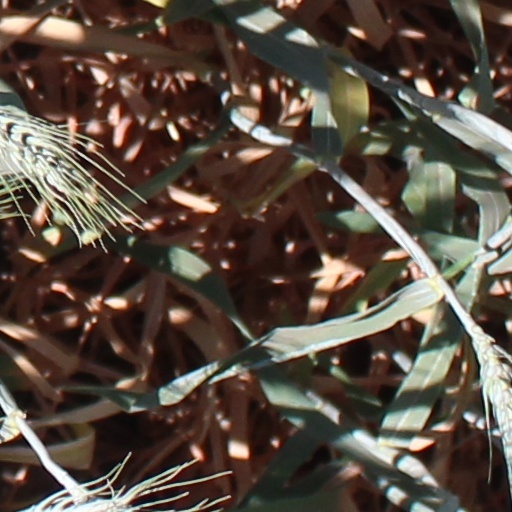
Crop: wheat